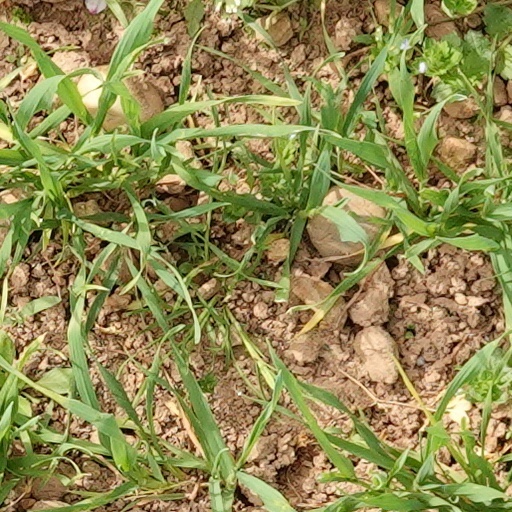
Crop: wheat